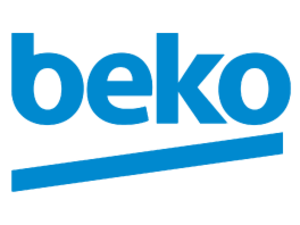
En 2017, la Turquie est la première puissance économique du Moyen-Orient devant l'Iran et l'Arabie saoudite, la 7ᵉ puissance économique d'Europe et la 13ᵉ puissance économique mondiale. Membre du G20 et de l'Union douanière, la Turquie a officiellement entamé ses négociations d’adhésion avec l’Union européenne en octobre 2005.
Beko est une marque turque d’appareils électroménagers fondée en 1955.